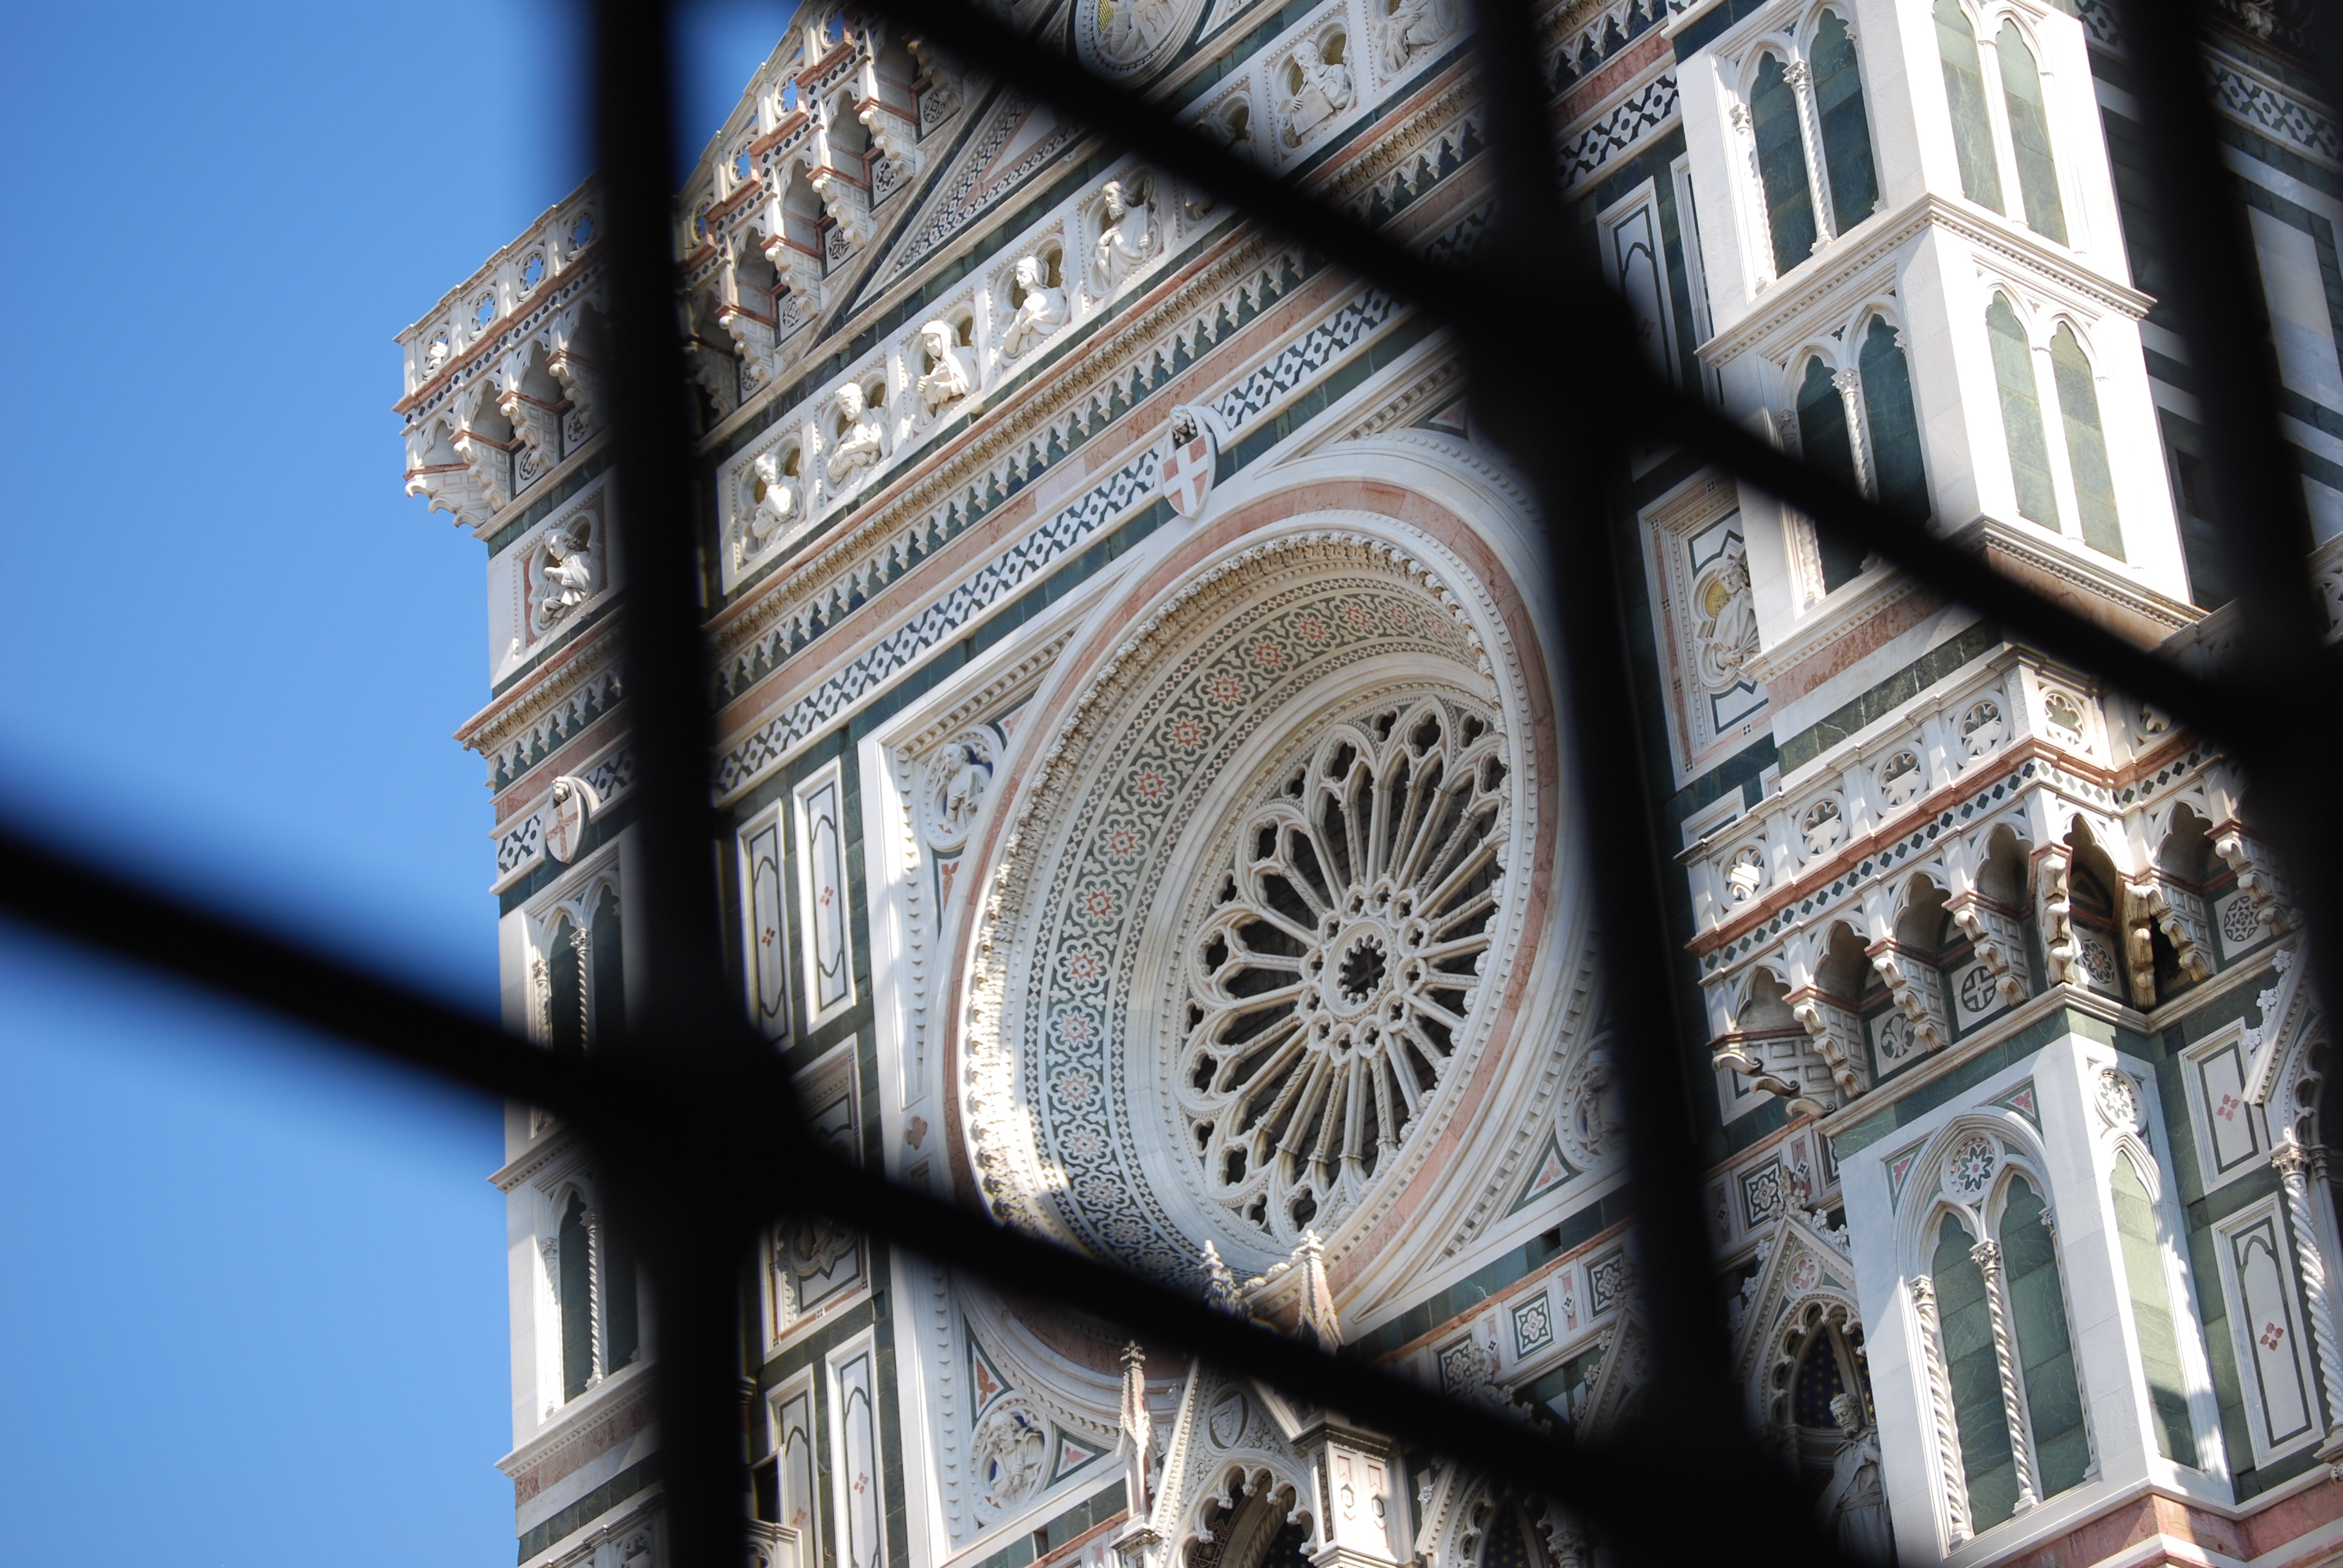
architecture, window, skyscraper, downtown, tower, landmark, italy, tuscany, facade, blue, church, cathedral, florence, duomo, metropolis, firenze, urban area